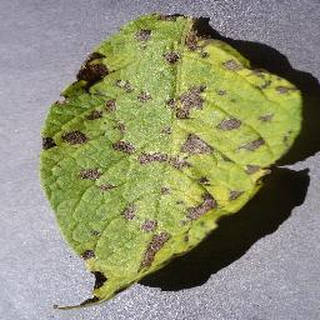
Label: potato_early_blight